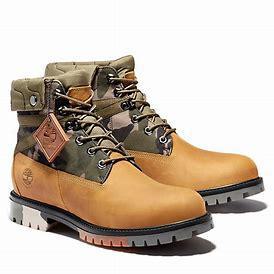
Brand: Timberland
Model: 6